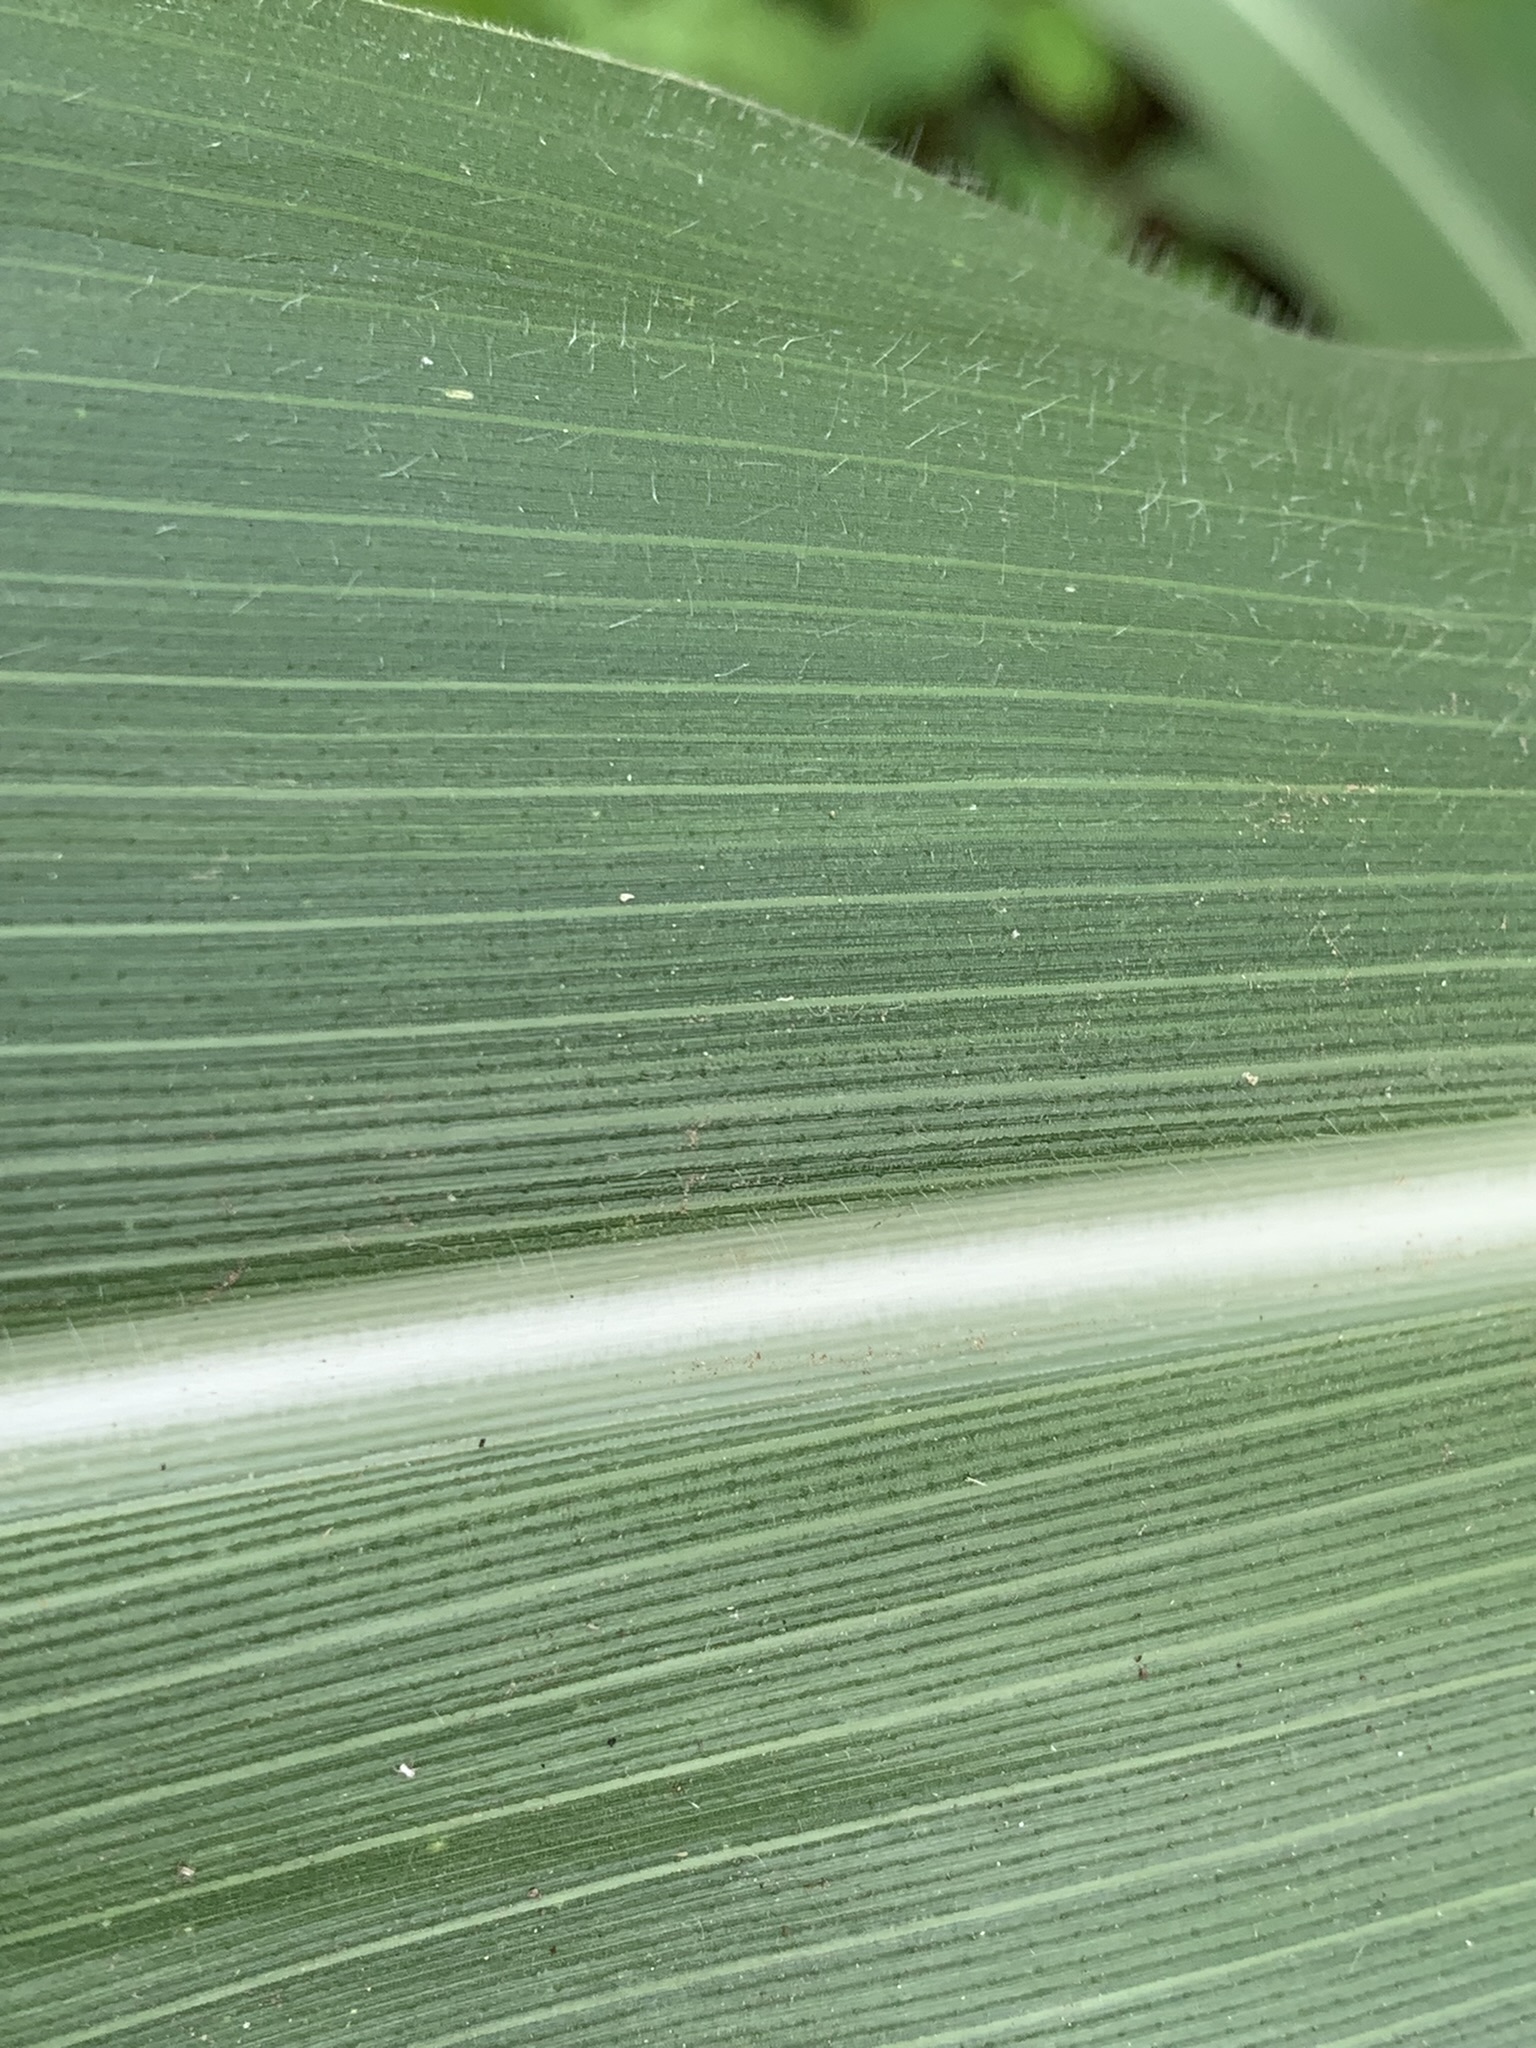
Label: Healthy